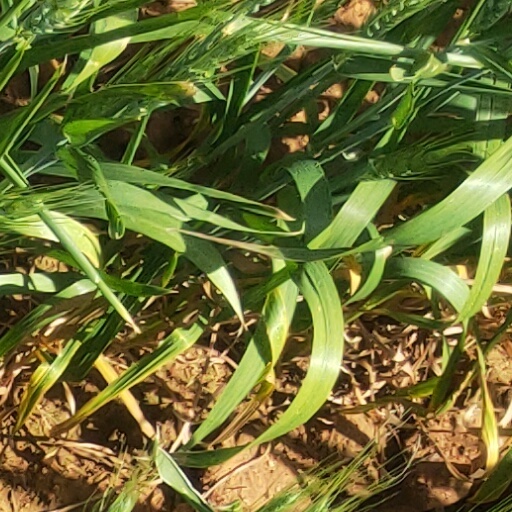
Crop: wheat